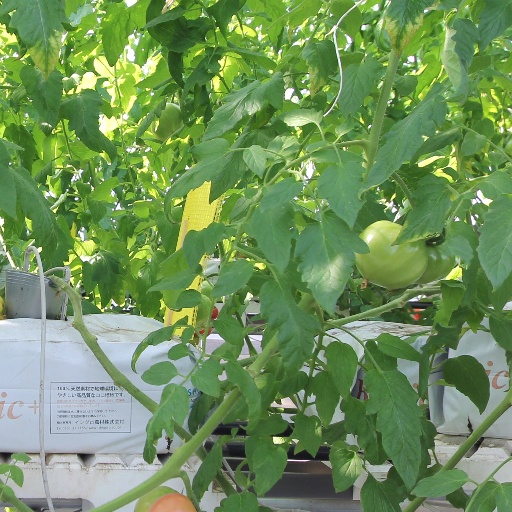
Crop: tomato